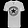
Label: T - shirt / top